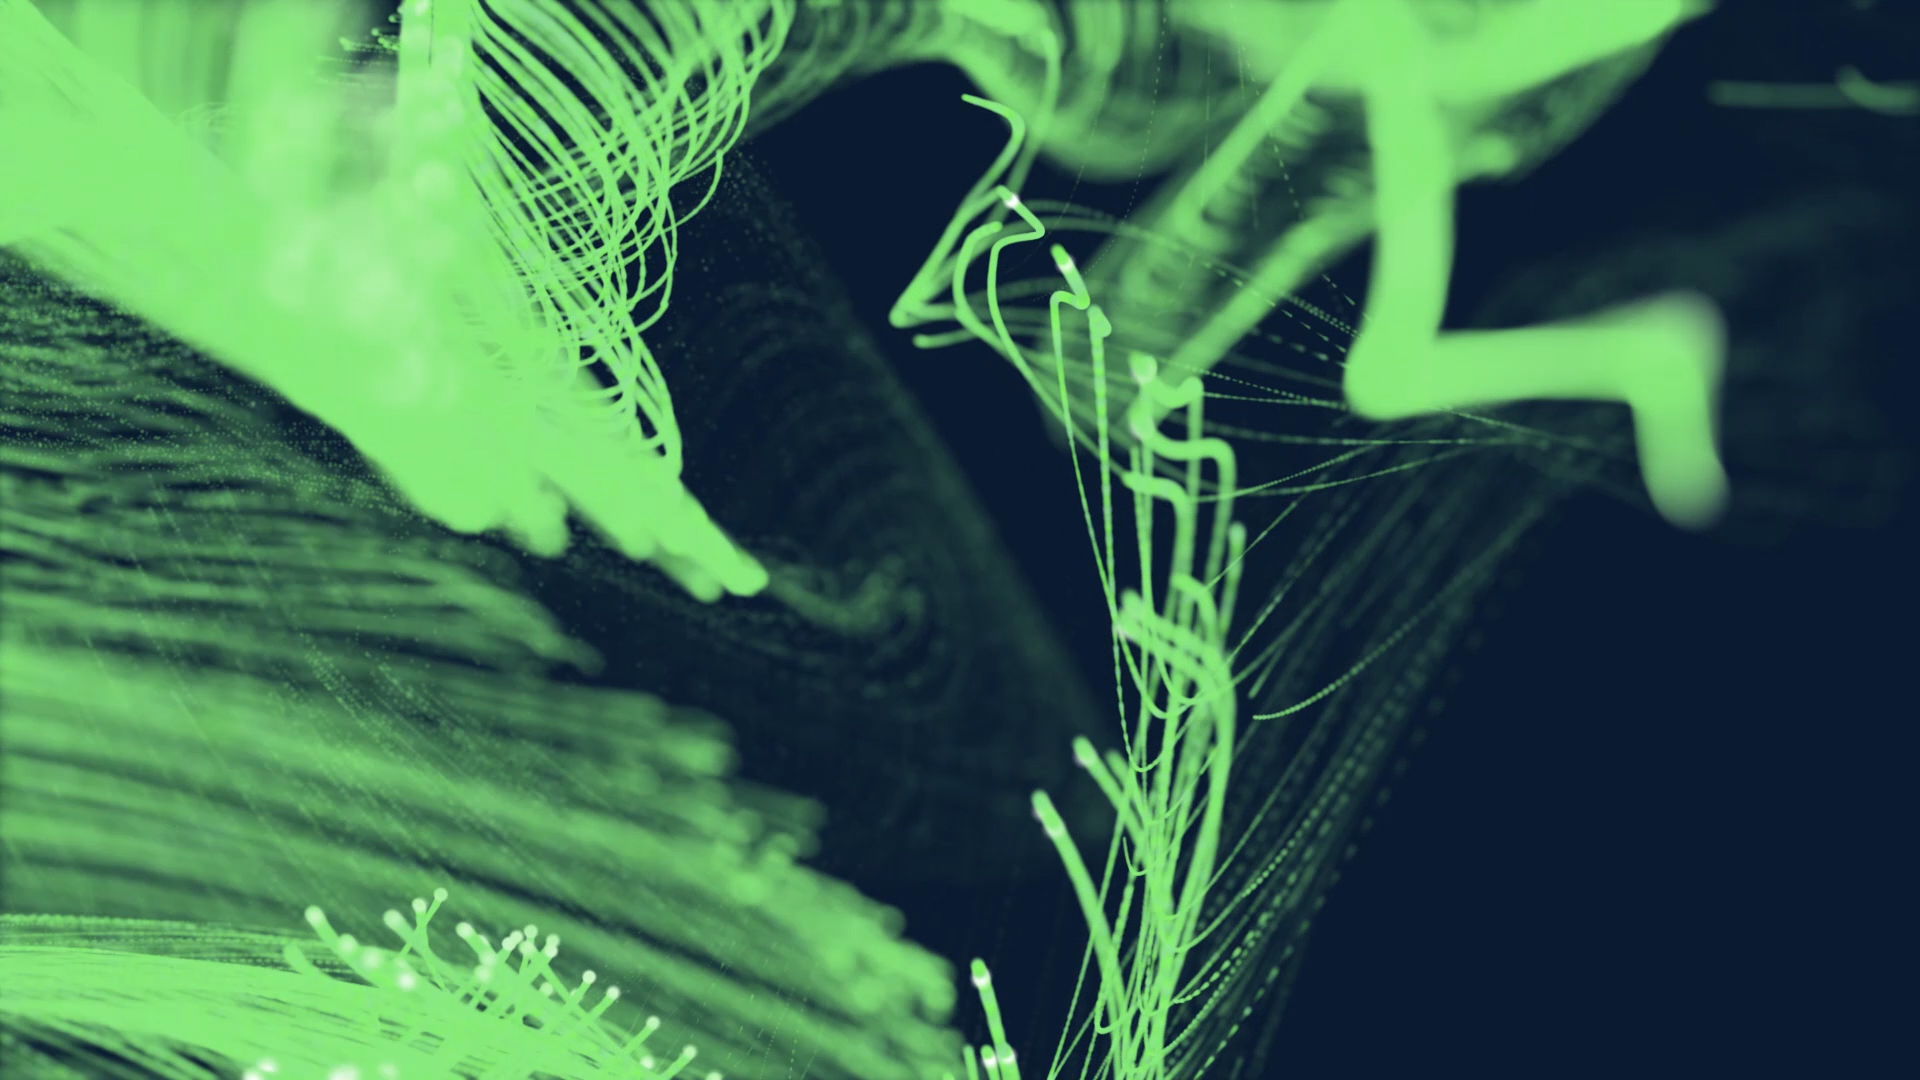
plant, water, organism, terrestrial plant, grass, grass family, tree, electric blue, pattern, close up, feather, font, macro photography, human leg, flowering plant, plant stem, graphics, wind, darkness, fractal art, net